2008 Amber Valley Borough Council election

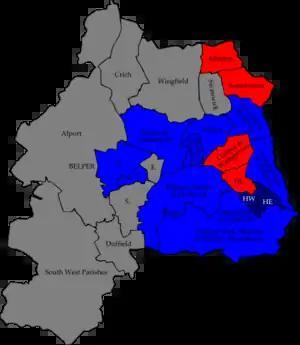
Map of the results of the 2008 Amber Valley council election. Conservatives in blue, Labour in red and British National Party in dark blue. Wards in grey were not contested in 2008.

Elections to Amber Valley Borough Council in Derbyshire, England were held on 1 May 2008. One third of the council was up for election and the Conservative Party held overall control of the council.